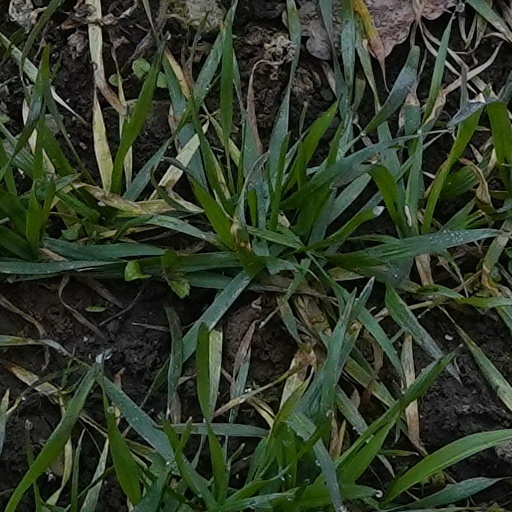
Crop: wheat